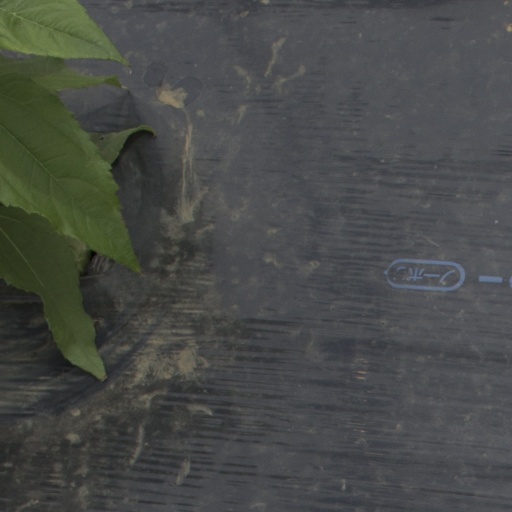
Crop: Jerusalem artichoke